Mini Transat Race

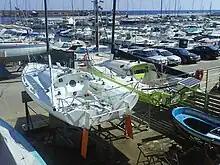
Two Mini 6.50 sailboats along the Spanish Mediterranean. Note the width of the sterns that allows minis to reach high speeds by planing.

There are no prizes and the Mini Transat is not necessarily considered a race for the win. Sailors are competitive yet mutually supportive during training and preparations, they tend to be closely grouped during the race, and a race completion is seen as a personal or national victory that comes with intangible rewards. Non-completion means, at very least, loss of the mini. The race is considered dangerous and there was a drowning during the first leg of the 2009 race. Racers typically sleep only 20 minutes at a time and rely on computerized autopilot systems to keep the craft on course while they sleep. The class is considered an incubator for professional ocean racing as a proving ground for sailing skills, as well as a test platform for larger ocean classes such as the Open 60.